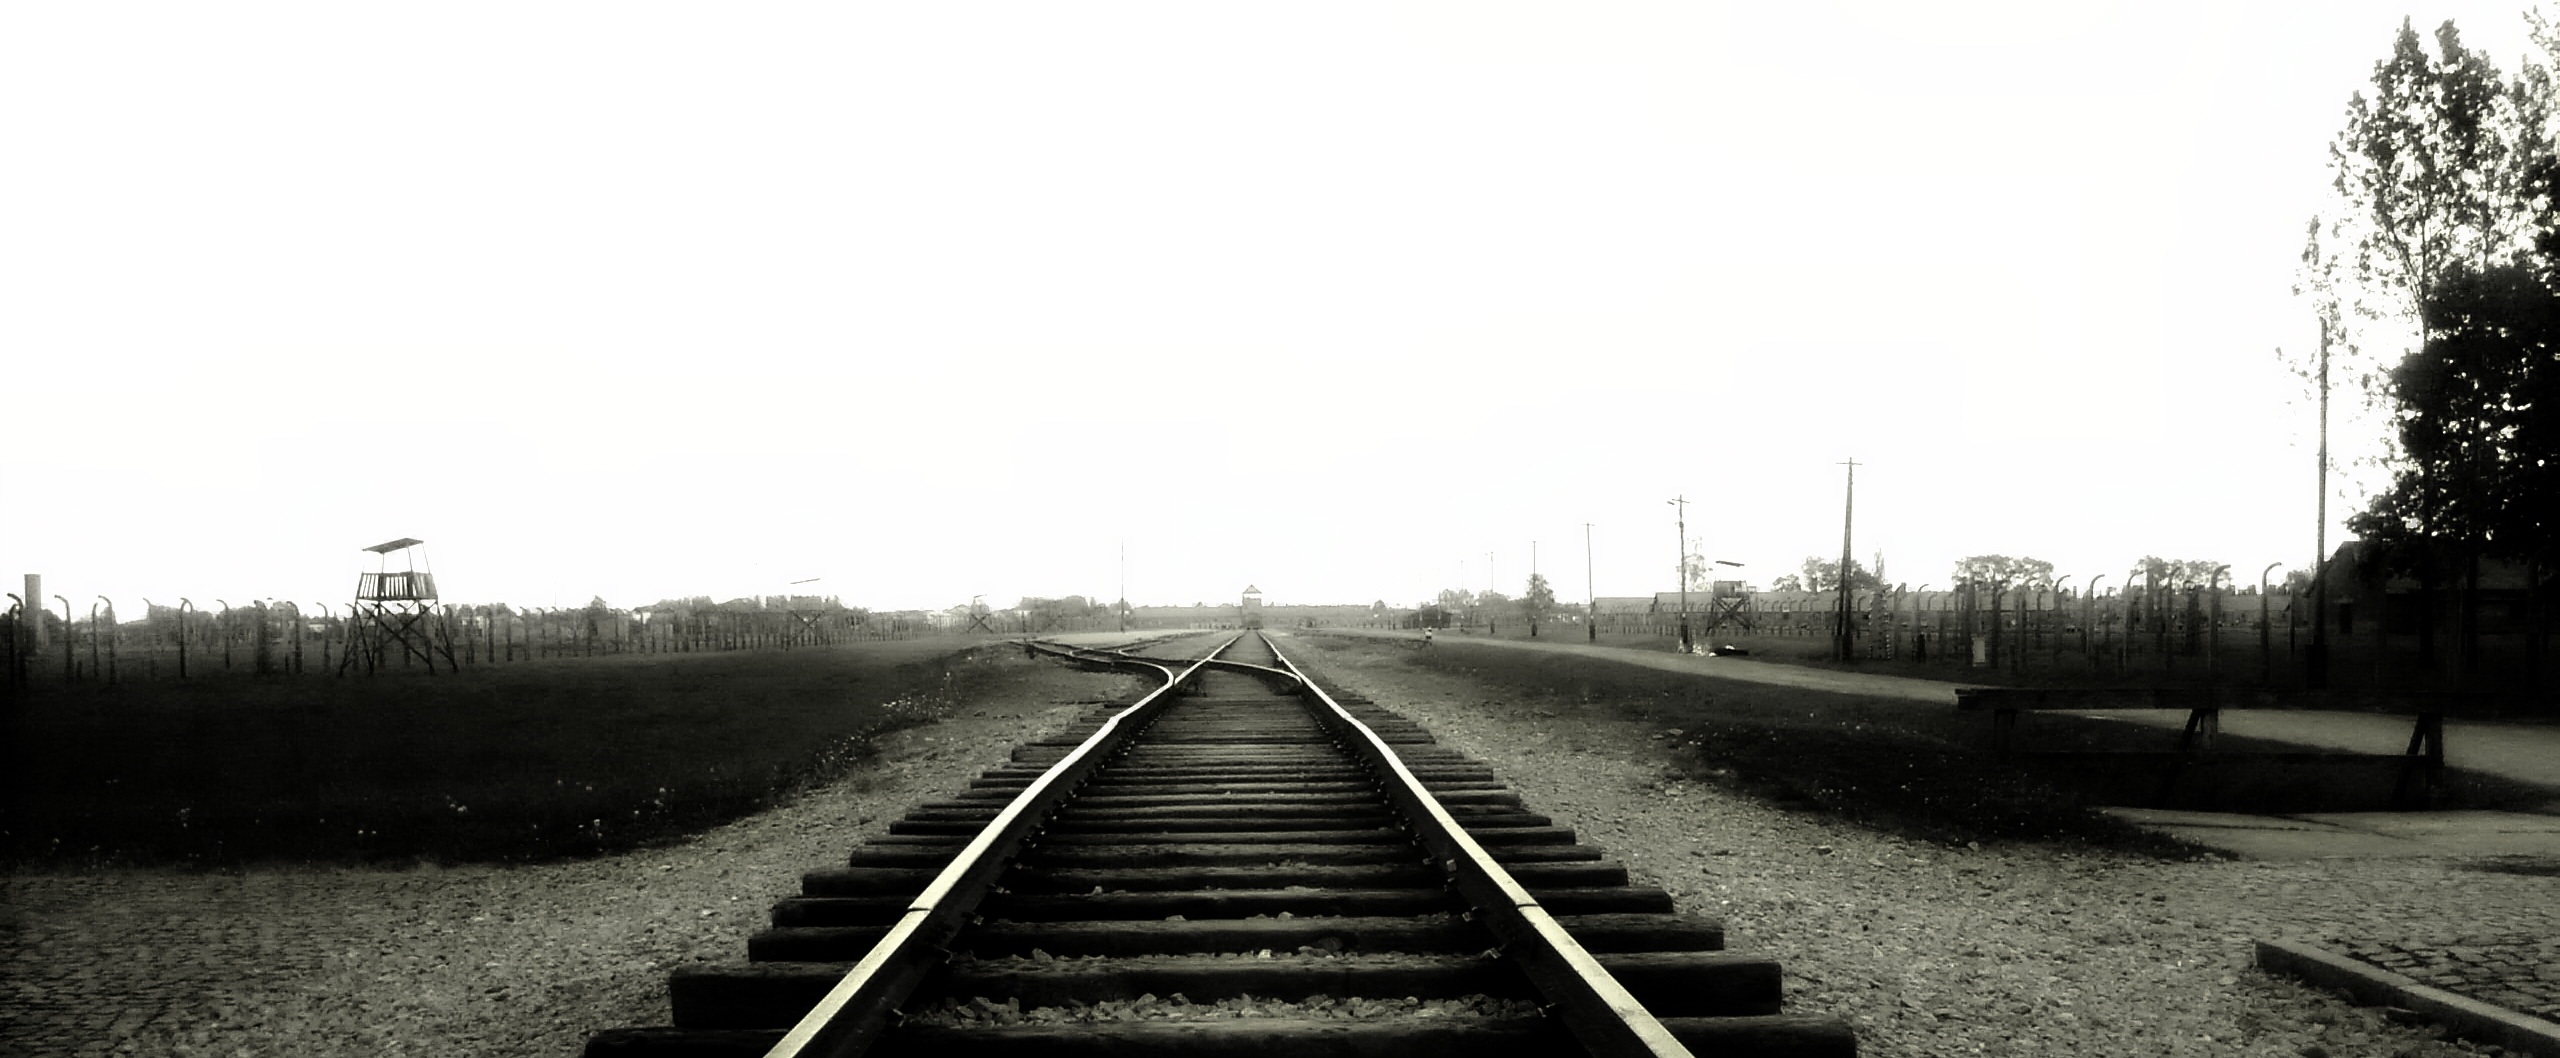
black and white, track, road, transport, vehicle, monochrome, lane, rail transport, monochrome photography